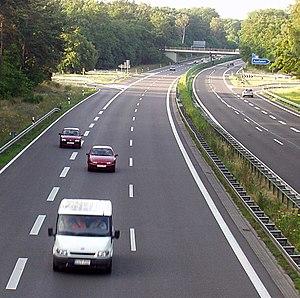
L'autoroute allemande 11 est une autoroute située en Allemagne orientale. Elle relie la capitale allemande Berlin à Szczecin en Pologne.